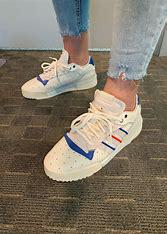
Brand: adidas
Model: Rivalry Rm Skate